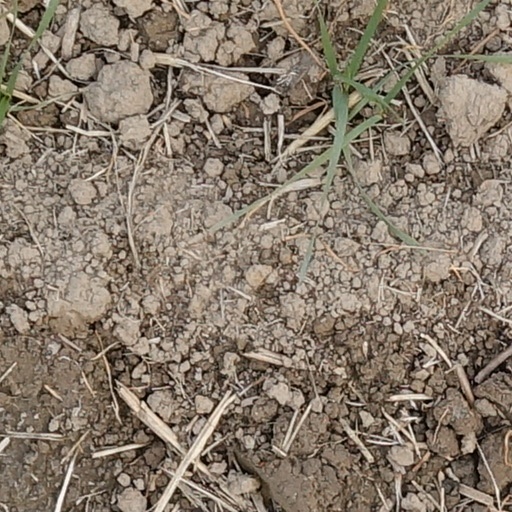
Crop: wheat